Missouri River

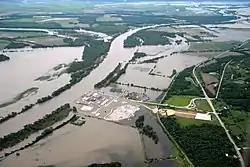
Aerial view of farms and a power station in a rural area partly inundated by a river that has overflowed its banks

Over 95 significant tributaries and hundreds of smaller ones feed the Missouri River, with most of the larger ones coming in as the river draws close to the mouth. Most rivers and streams in the Missouri River basin flow from west to east, following the incline of the Great Plains; however, some eastern tributaries such as the James, Big Sioux and Grand River systems flow from north to south.